1958 Mars Bluff B-47 nuclear weapon loss incident

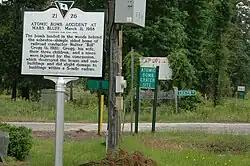
The historical marker erected near the site in 2008.

The exact location of the bomb's impact was in the woods behind the house of a railroad conductor, Walter Gregg, who had served as a paratrooper during World War II. The bomb detonated about from his garage, where Gregg was working, and about from his house, where his wife, Effie, was working. In between the two buildings, the Greggs' three children and a niece were playing. Walter Gregg described the accident to "The New York Times" shortly afterwards: